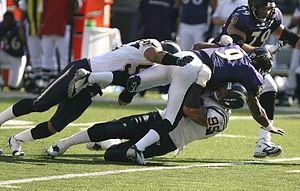
Steve McNair, né le 14 février 1973 à Mount Olive et mort le 4 juillet 2009 à Nashville, est un joueur américain de football américain évoluant au poste de quarterback. Surnommé Air McNair, il lance pour 31 304 yards et 74 touchdowns dans sa carrière en National Football League.